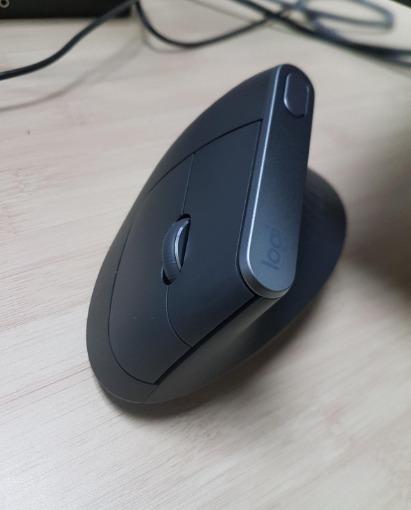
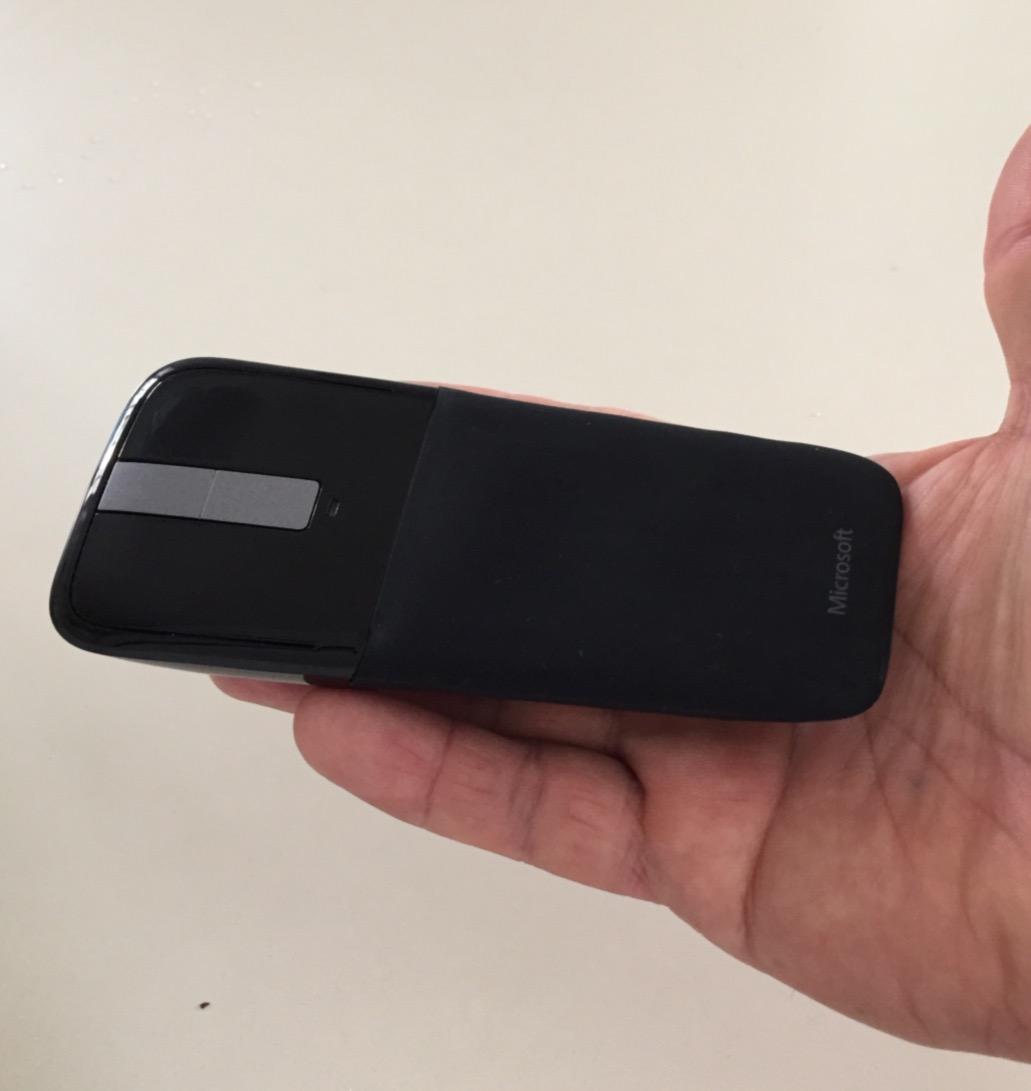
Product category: mouse
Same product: no